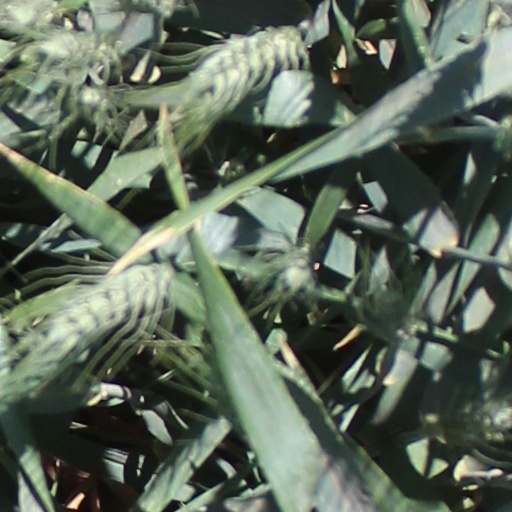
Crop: wheat